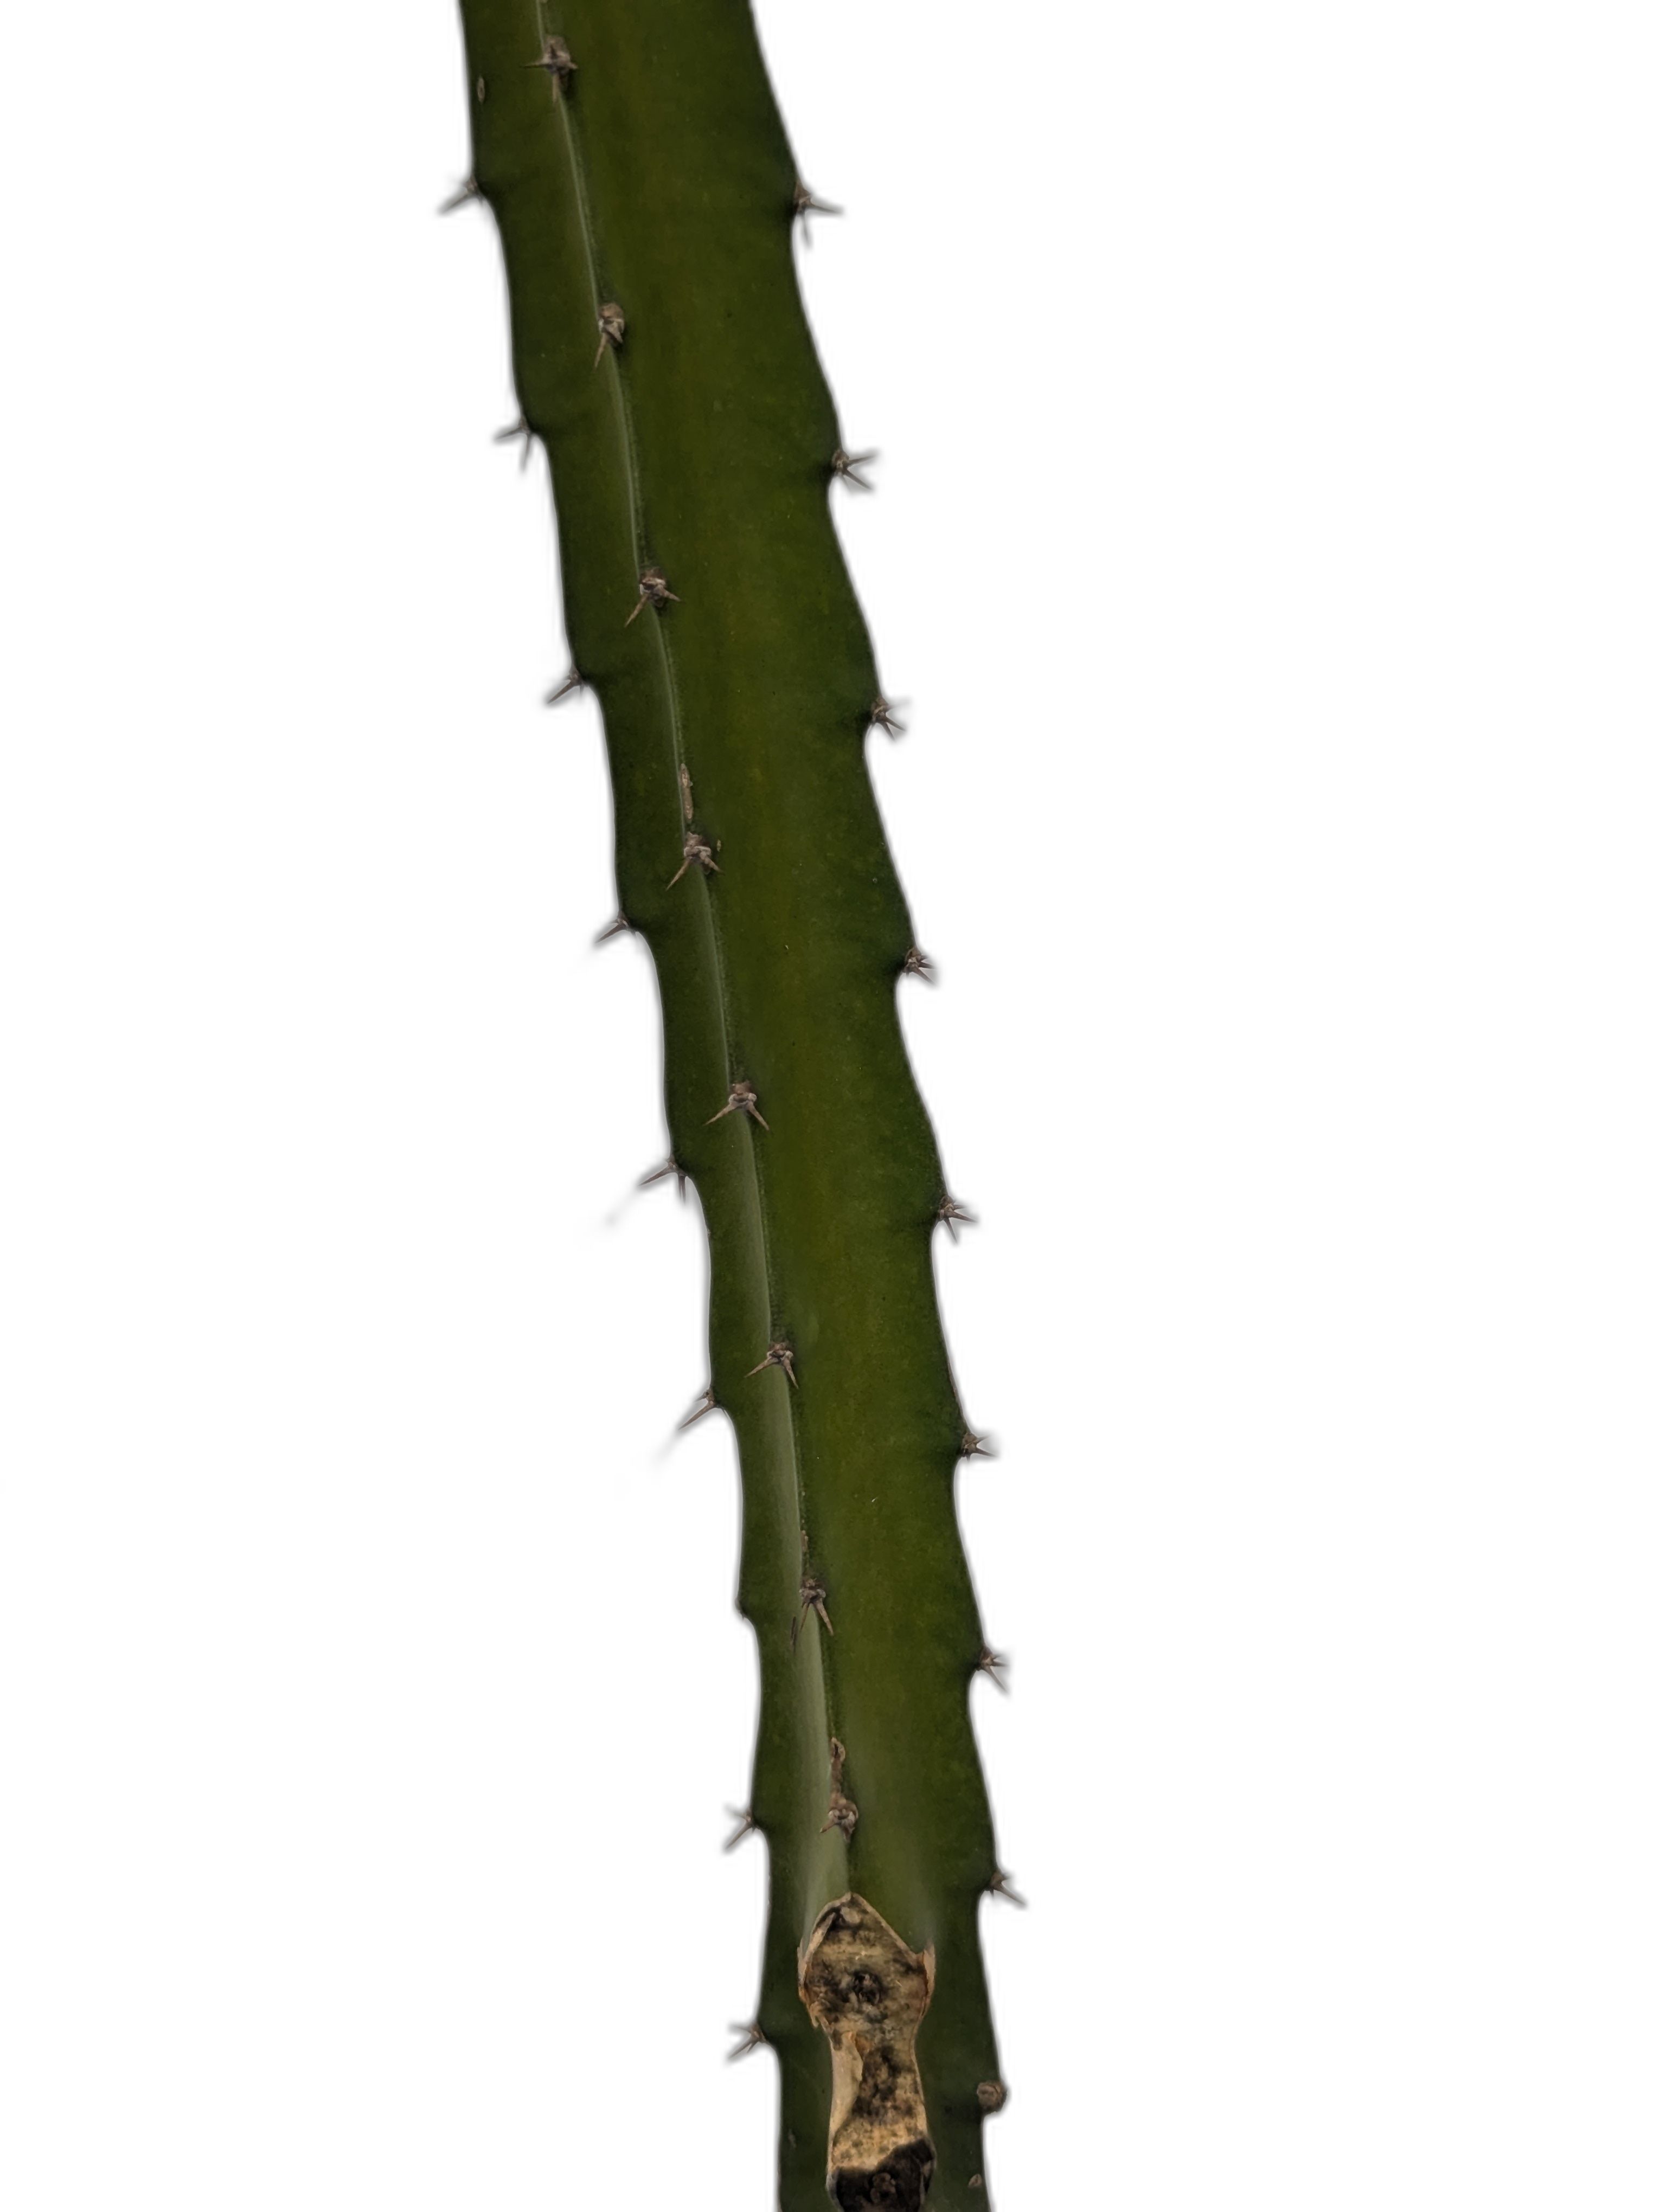
Label: Good leaf